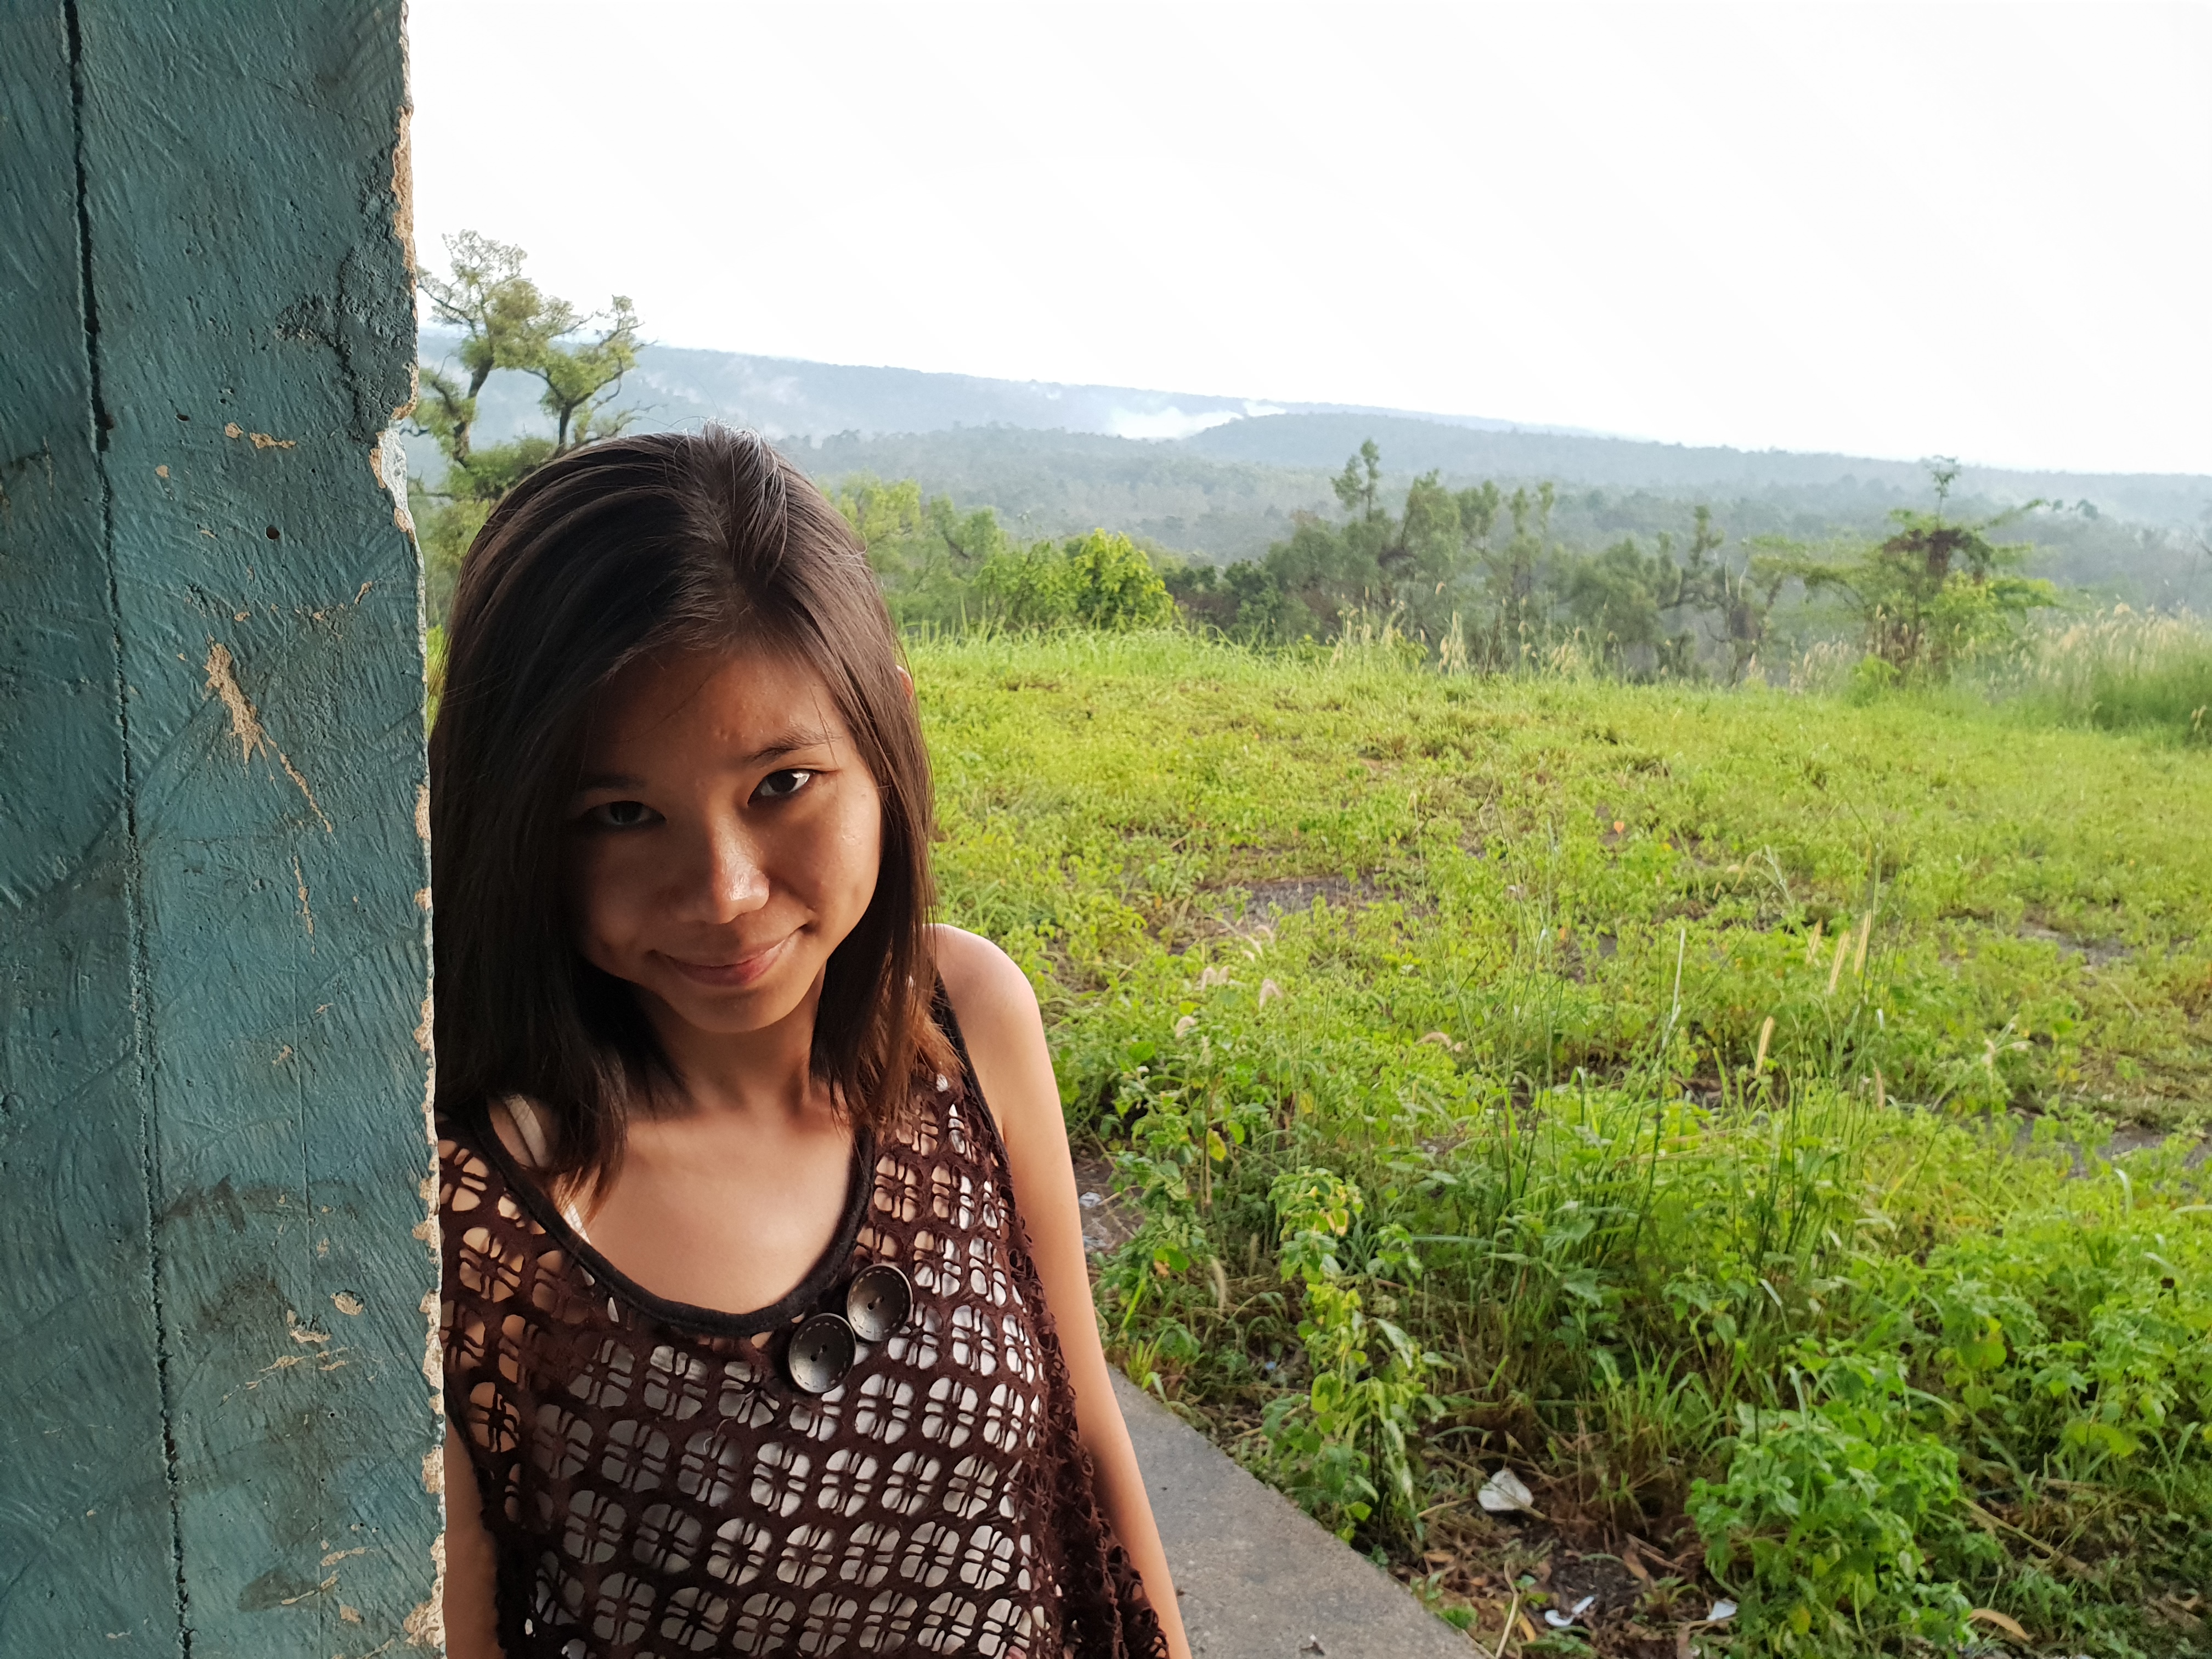
Gender: women